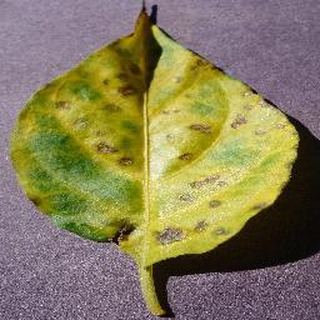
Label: bell_pepper_bacterial_spot